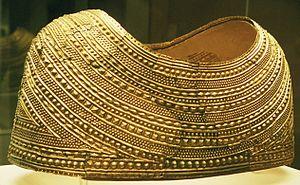
Le gorgerin de Mold est un ornement rituel en or massif de l'âge du bronze, daté entre 1900 et 1600 av. J.-C. On l'a découvert en 1833 à Mold, dans le Flintshire, au pays de Galles.
Une histoire du monde en cent objets est un projet commun de la BBC Radio 4 et du British Museum composé d'une série de cent émissions radiophoniques, rédigées et présentées par Neil MacGregor, directeur du British Museum.
Le British Museum, est un musée de l'histoire et de la culture humaine, situé à Londres, au Royaume-Uni. Ses collections, constituées de plus de sept millions d’objets, sont parmi les plus importantes du monde et proviennent de tous les continents. Elles illustrent l’histoire humaine de ses débuts à aujourd'hui.